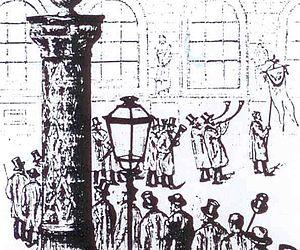
Détail d'un dessin figurant un monôme à l'École des Beaux-Arts de Paris en 1889
Le bigophone ou bigotphone est un instrument de musique carnavalesque, d'aspect décoratif, très bruyant, populaire, bon marché et facile à fabriquer.